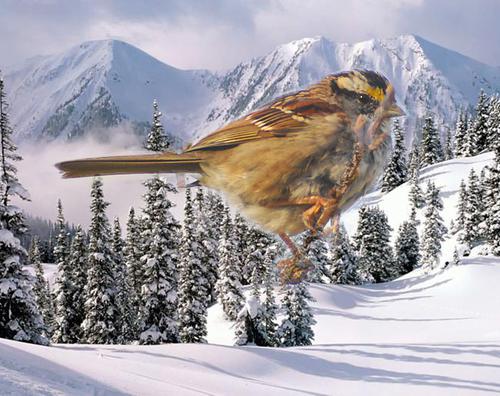
Bird species: White_throated_Sparrow
Bird type: landbird
Background: land